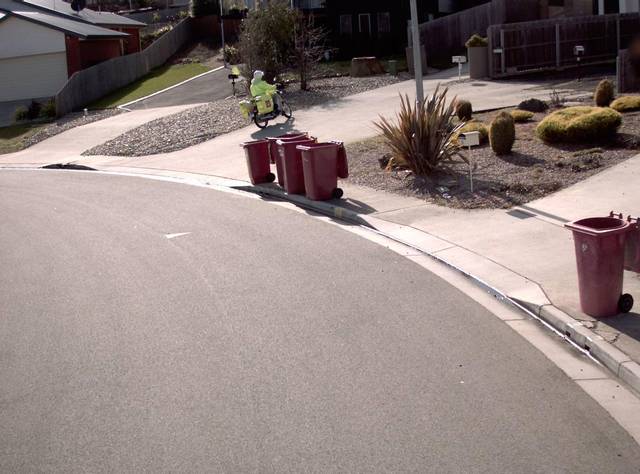
Region: Australia
Coordinates: -41.457, 147.123